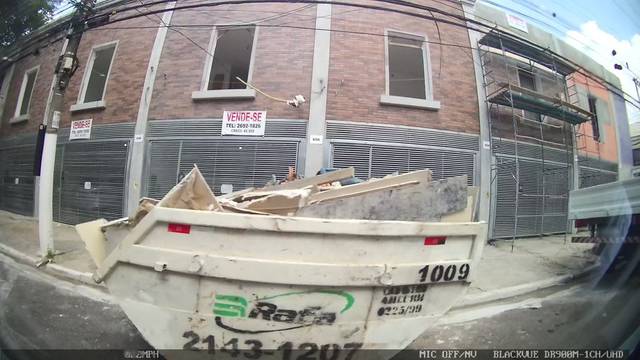
Region: Brazil
Coordinates: -23.532, -46.612